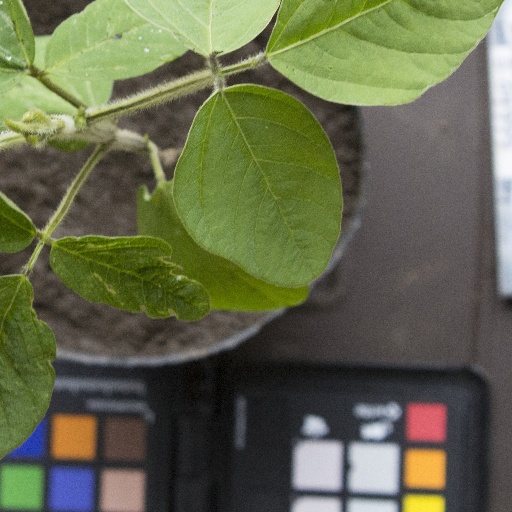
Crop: soybean